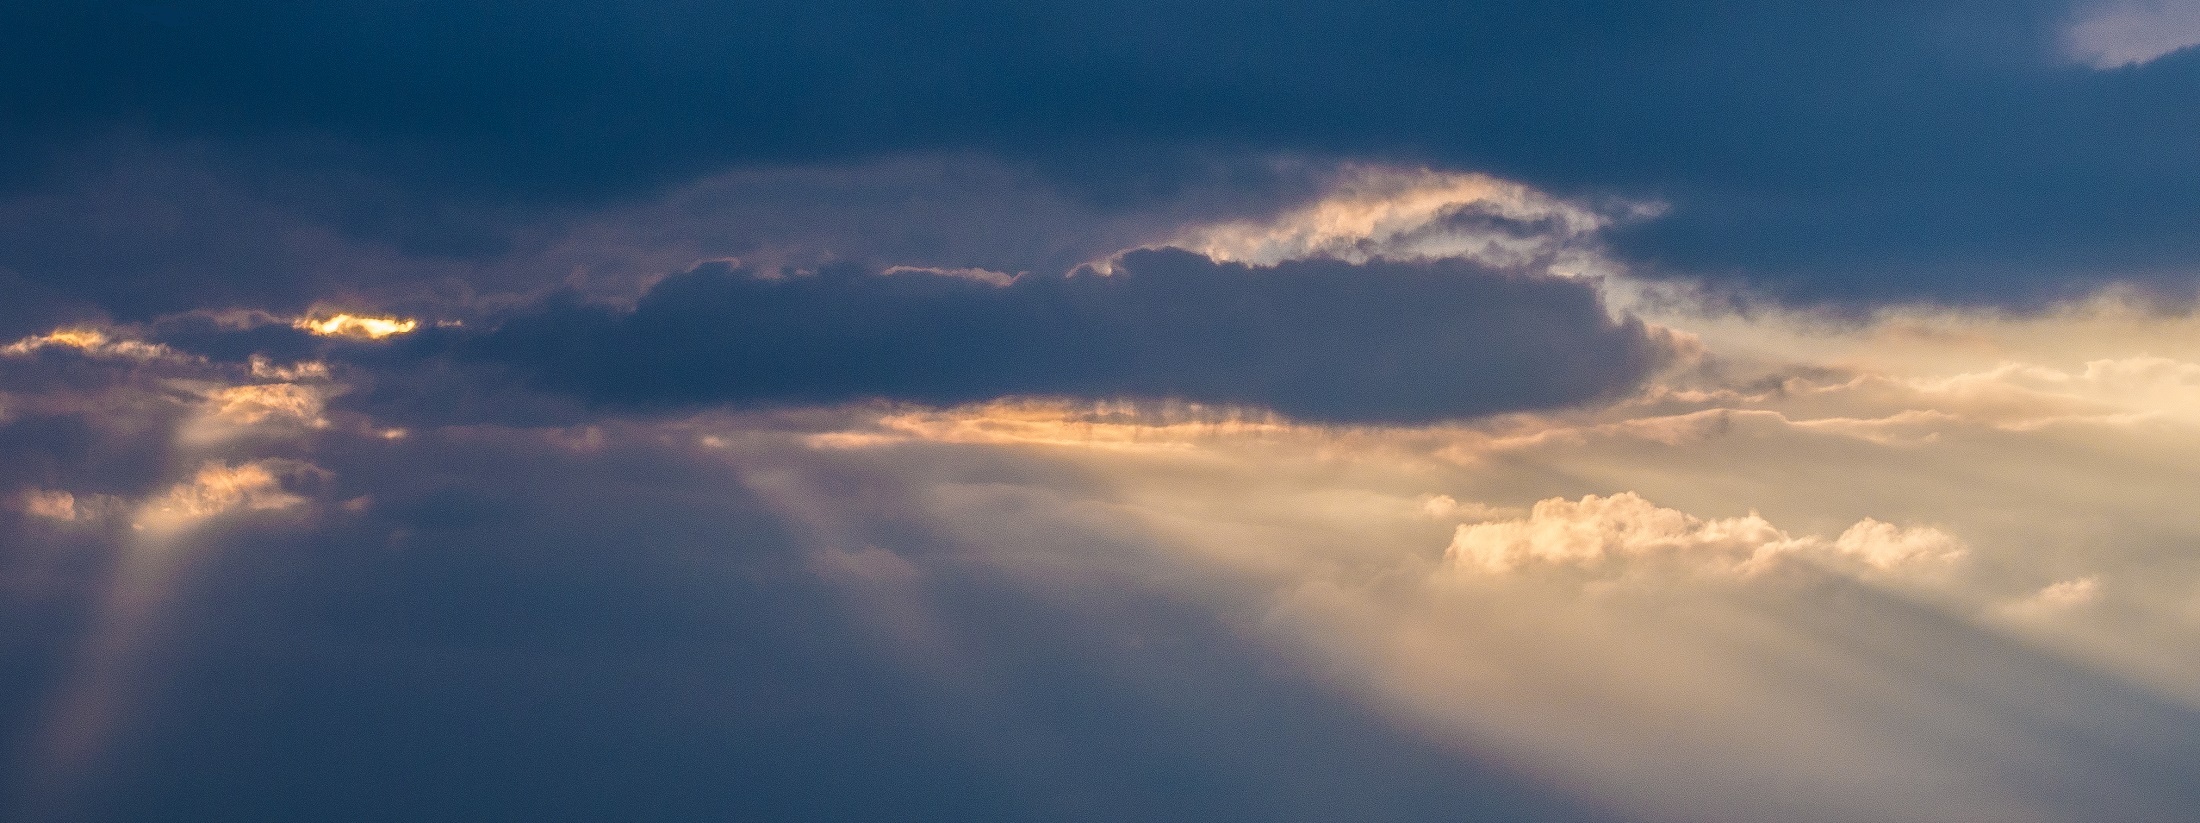
landscape, nature, horizon, light, cloud, sky, sunshine, sun, sunlight, dawn, atmosphere, dusk, daytime, scenic, cumulus, clouds, rays, shaft, crepuscular rays, meteorological phenomenon, atmosphere of earth